Angelica (2015 film)

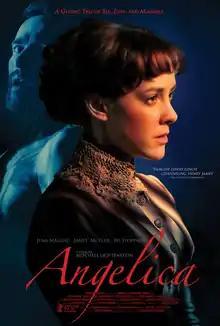
Theatrical release poster

Angelica is a 2015 American horror thriller film written and directed by Mitchell Lichtenstein. The film stars Jena Malone, Janet McTeer, Ed Stoppard, and Tovah Feldshuh. It is based on the 2007 novel of the same name by Arthur Phillips.